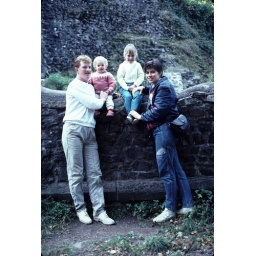
Black Forest - Mike &amp;amp; Edith with Kristin &amp;amp; Shannon by a castle wall